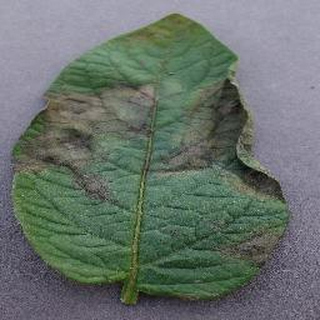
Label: potato_late_blight